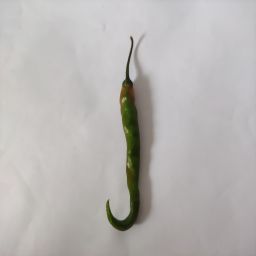
Crop: Chile Pepper
Quality: Ripe